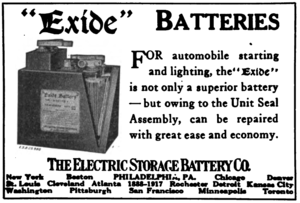
Exide Technologies est un fabricant américain de batterie au plomb. Le siège social international est situé aux États-Unis à Milton, celui européen en France à Gennevilliers. La société possède des usines de fabrications et de recyclage.